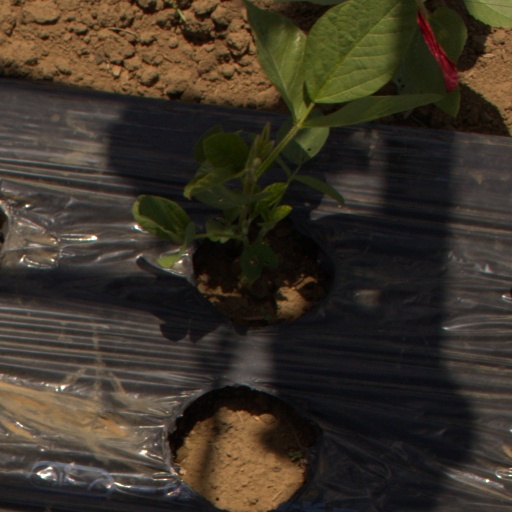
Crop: Jerusalem artichoke